Philippine coastwise emblem

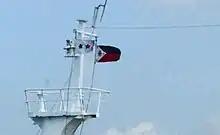
The Philippine coastwise emblem along with the Philippine flag flown at the main-mast of Montenegro Lines's MV "Maria Diana".

The Philippine coastwise emblem is a flag flown at main-mast of marine vessels engaged in coastwise trade in the Philippines. Coastwise trade in the country is defined as the transfer of either merchandise or passengers between two seaports in the Philippines.